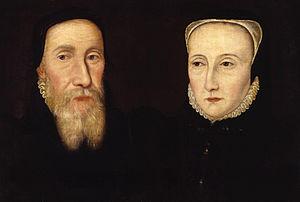
Edwin Sandys est un ecclésiastique anglican.